Pseras

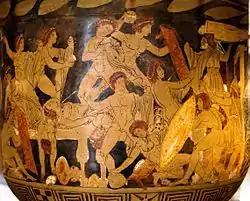
Slaughter of the suitors of Penelope by Odysseus and Telemachus, assisted by Eumaeus and Philoetius. Campanian red-figure bell-krater, ca. 330 BC, Louvre (CA 7124)

In Greek mythology, Pseras (Ancient Greek: Ψηρᾶς) was one of the suitors of Penelope who came from Dulichium along with other 56 wooers. He, with the other suitors, was slain by Odysseus with the help of Eumaeus, Philoetius, and Telemachus.